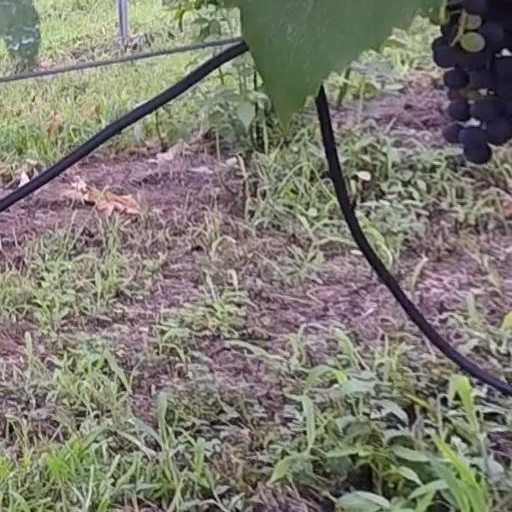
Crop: grape